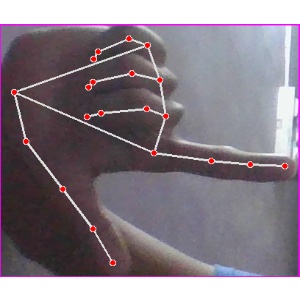
अक्षर: ख